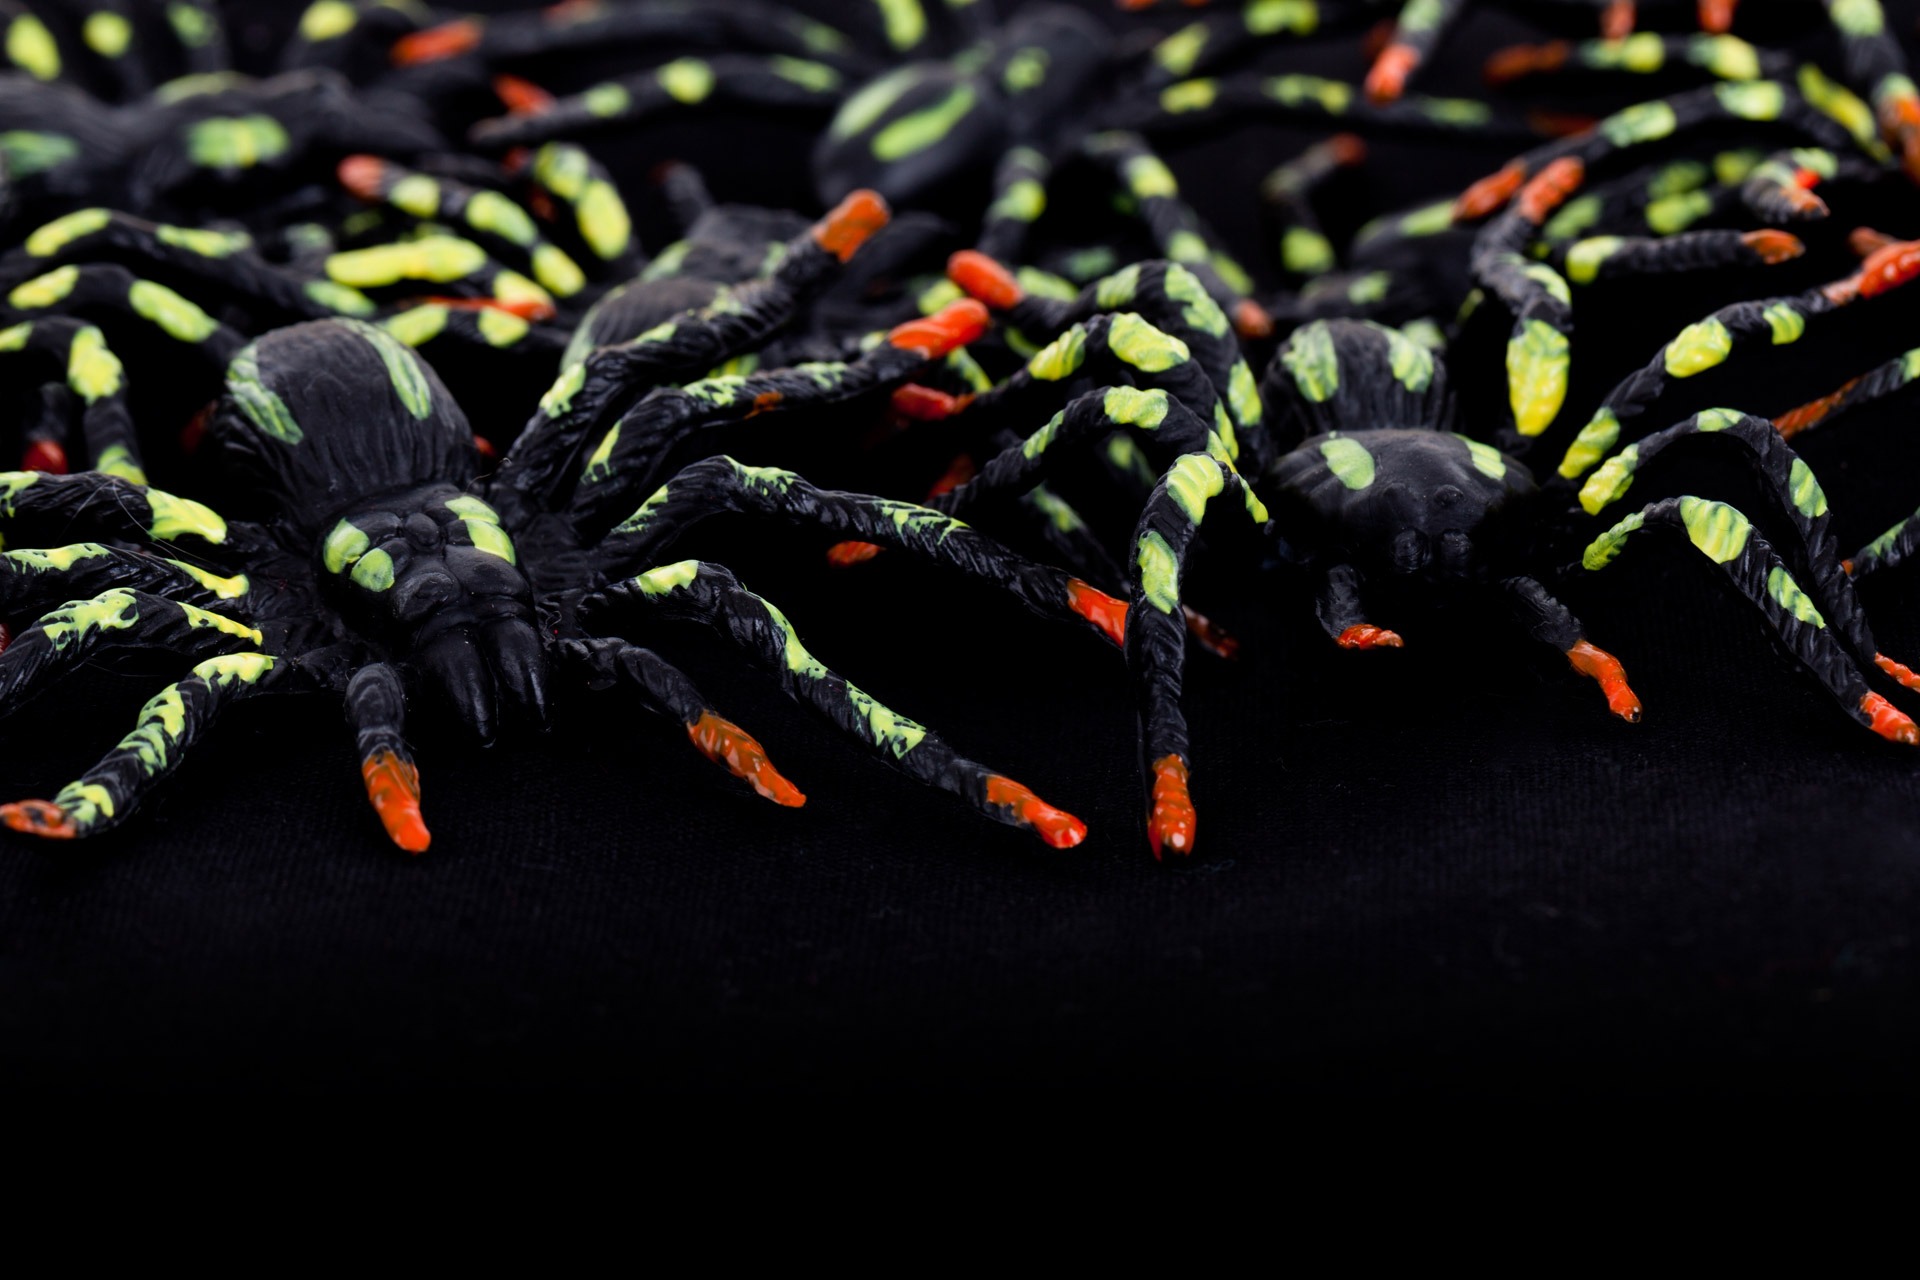
silhouette, group, spooky, dark, insect, biology, halloween, black, colorful, invertebrate, spider, fear, legs, animals, danger, large, horror, many, phobia, macro photography, organism, arachnophobia